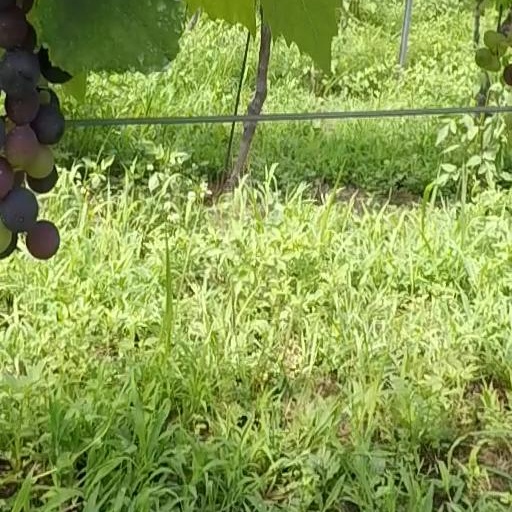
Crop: grape